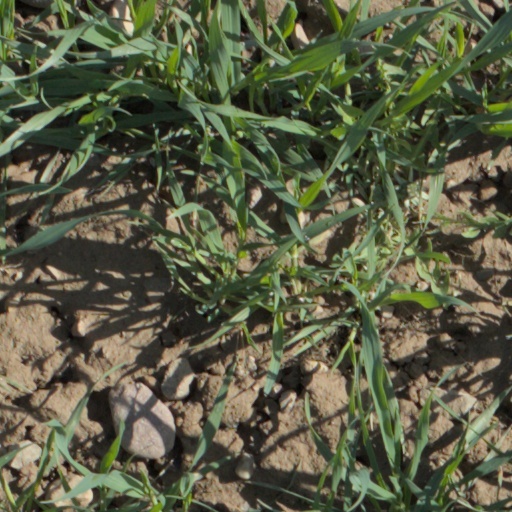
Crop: wheat